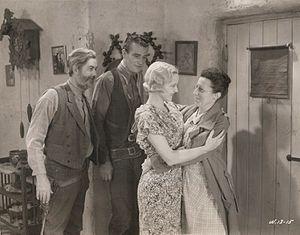
Fern Emmett est une actrice américaine, née le 22 mars 1896 à Oakland, morte le 3 septembre 1946 à Los Angeles.